Alphonsus Rodriguez

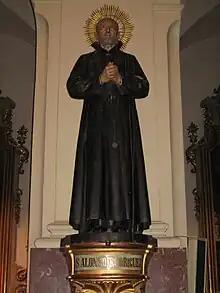
Statue of St. Alphonsus Rodriguez in the church of Mount Sion, Palma de Mallorca, Balearic Islands

Distinct novitiates for seminarians and lay brothers had not yet been established in Spain, and Rodríguez began his term of probation at Valencia or Gandia—this point is a subject of dispute—and after six months was sent to the recently founded college on Majorca, where he remained in the humble position of porter for 46 years, exercising a marvelous influence not only on the members of the household, but upon a great number of people who came to the porter's lodge for advice and direction. As doorkeeper, his duties were to receive visitors who came to the college; search out the fathers or students who were wanted in the parlor; deliver messages; run errands; console the sick at heart who, having no one to turn to, came to him; give advice to the troubled; and distribute alms to the needy. Alphonsus tells that each time the bell rang, he looked at the door and envisioned that it was God who was standing outside seeking admittance. Among the distinguished Jesuits who came under his influence was Peter Claver, who lived with him for some time at Majorca, and who followed his advice in asking for the missions of South America. He made his perpetual vows in 1585 at the age of 54.